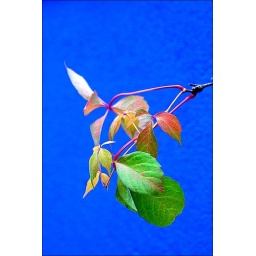
Vine in front of a blue wall in Frankfurt a.M. / Germany.